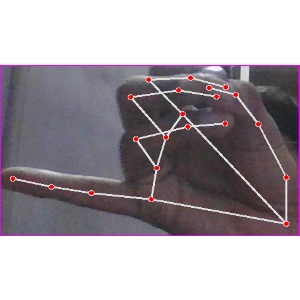
अक्षर: च